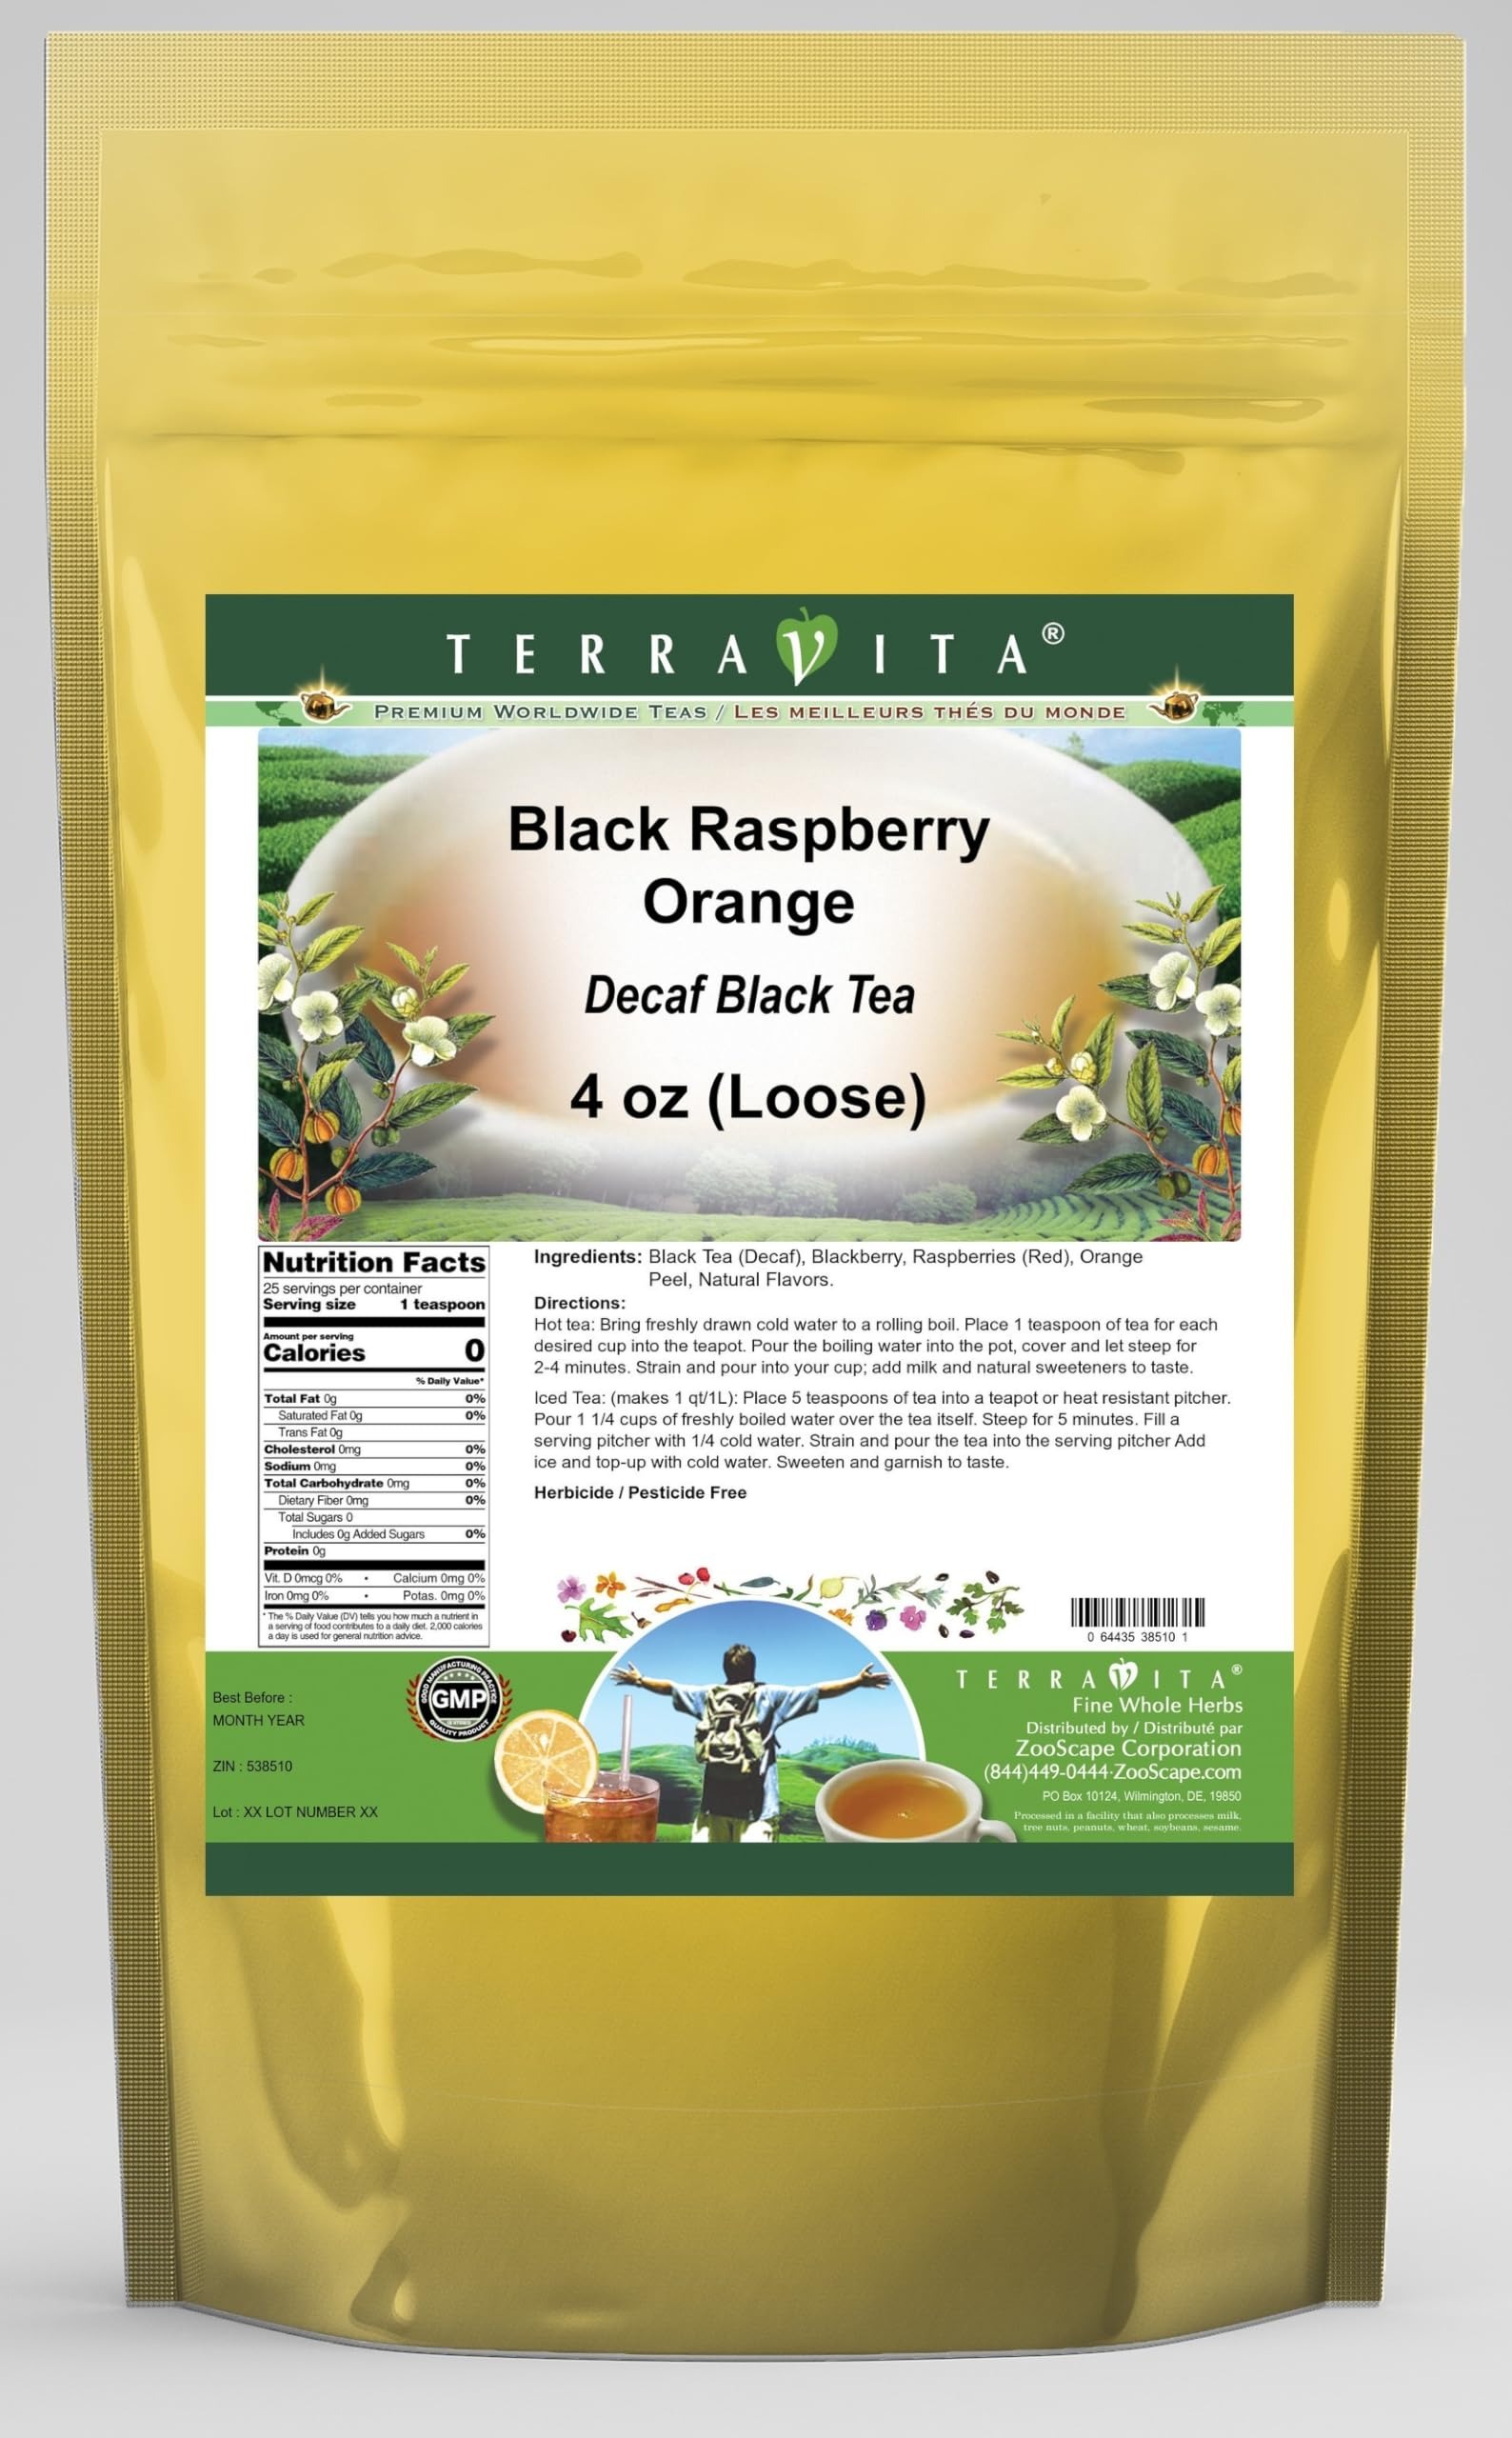
Item Name: Black Raspberry Orange Decaf Black Tea (Loose) (4 oz, ZIN: 538510) - 2 Pack
Bullet Point 1: Our Black Raspberry Orange Decaf Black Tea is a wonderful flavored decaffeinated Black tea with Blackberry, Raspberries (Red) and Orange Peel. You will enjoy the simple and elegant Black Raspberry Orange taste! - Ingredients: Decaf Black tea, Blackberry, Raspberries (Red), Orange Peel and Natural Black Raspberry Orange Flavor.
Bullet Point 2: No fillers.
Bullet Point 3: Manufacturer: TerraVita
Bullet Point 4: Size: 4 oz
Bullet Point 5: Loose Leaf Black Tea - Packed in a convenient upright pouch!
Product Description: Our Black Raspberry Orange Decaf Black Tea is a wonderful flavored decaffeinated Black tea with Blackberry, Raspberries (Red) and Orange Peel. You will enjoy the simple and elegant Black Raspberry Orange taste! - Ingredients: Decaf Black tea, Blackberry, Raspberries (Red), Orange Peel and Natural Black Raspberry Orange Flavor. - Hot tea brewing method: Bring freshly drawn cold water to a rolling boil. Place 1 teaspoon of tea for each desired cup into the teapot. Pour the boiling water into the pot, cover and let steep for 2-4 minutes. Strain and pour into your cup; add milk and natural sweeteners to taste. - Iced tea brewing method: (to make 1 liter/quart): Place 5 teaspoons of tea into a teapot or heat resistant pitcher. Pour 1 1/4 cups of freshly boiled water over the tea itself. Steep for 5 minutes. Fill a serving pitcher with 1/4 cold water. Strain and pour the tea into the serving pitcher Add ice and top-up with cold water. Sweeten and garnish to taste. - TerraVita is an exclusive line of premium-quality, natural source products that use only the finest, purest and most potent ingredients found around the world. TerraVita is hallmarked by the highest possible standards of purity, potency, stability and freshness. All of our products are prepared with the highest elements of quality control, from raw materials through the entire manufacturing process, up to and including the moment that the bottles or bags are sealed for freshness and shipped out to you. Our highest possible standards are certified by independent laboratories and backed by our personal guarantee. - TerraVita exists to meet and ensure your family's health and wellness without the harmful effects of chemicals and health products. We strive to make all of our products affordable and reliable and are co
Value: 8.0
Unit: Ounce

Price: 52.61